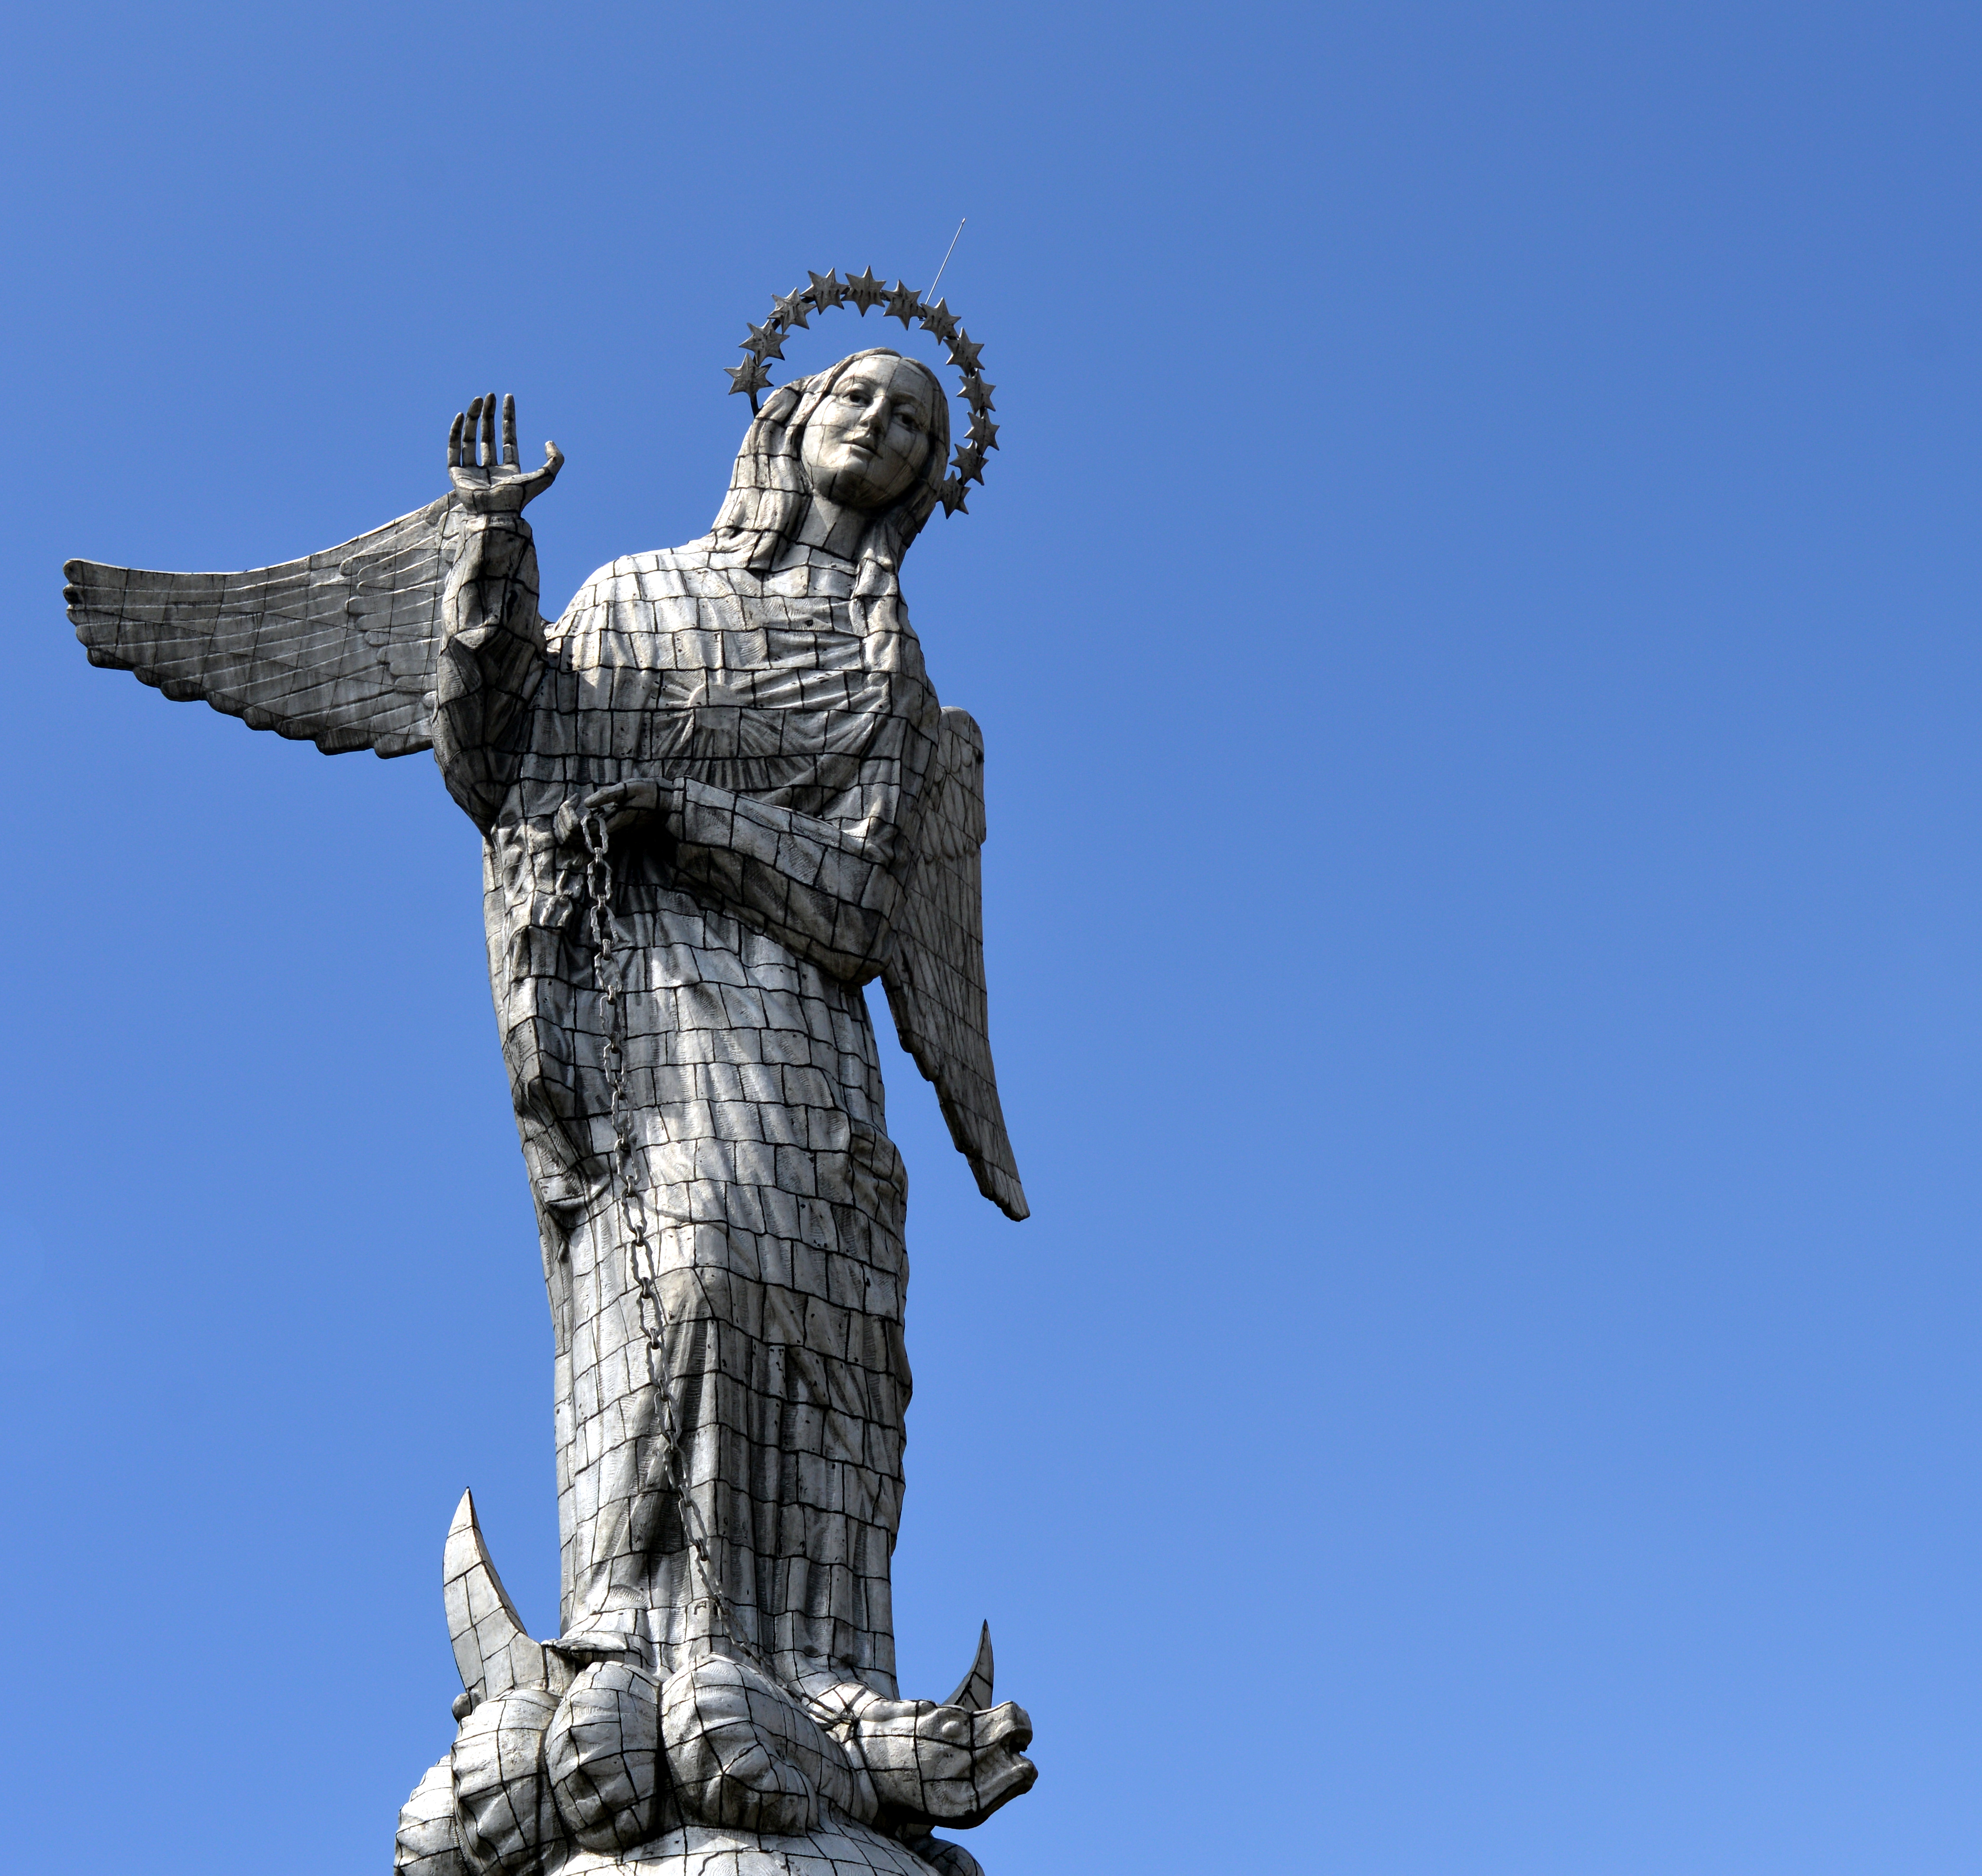
ecuador, quito, statue of maria, wing, architecture, landmark, tourism, south america, travel, statue, city, vacation, sculpture, monument, classical sculpture, stone carving, national historic landmark, sky, art, memorial, stock photography, carving, nonbuilding structure